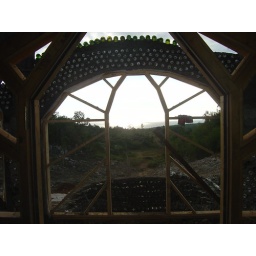
View from Building 2 with can wall I helped build over window frame.